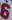
Number: 6